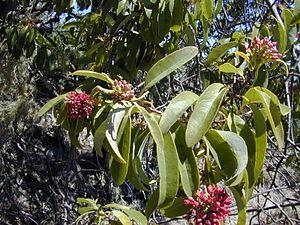
Cette page a pour objet de présenter un arbre phylogénétique des Eudicotyledoneae, c'est-à-dire un cladogramme mettant en lumière les relations de parenté existant entre leurs différents groupes, telles que les dernières analyses reconnues les proposent. Ce n'est qu'une possibilité, et les principaux débats qui subsistent au sein de la communauté scientifique sont brièvement présentés ci-dessous, avant la bibliographie.